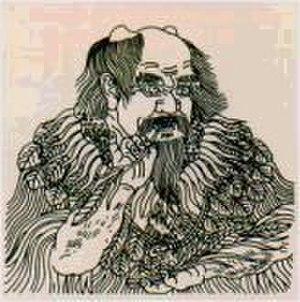
Shennong ou Shen Nong est un héros civilisateur de la mythologie chinoise, l’un des trois Augustes. On lui prête l’invention de la houe, de l’araire et du champ, de la culture des cinq aliments de base, la découverte du thé et des vertus médicinales des plantes, ainsi que le Shennong bencaojing des Han occidentaux, premier traité chinois de phytothérapie. Il est parfois confondu avec Yandi et présenté comme le frère de Huangdi.
La médecine traditionnelle chinoise est l'ensemble des théories et pratiques de santé au cours de l'histoire du monde chinois. Au sens large, cette médecine inclut les traditions orales, folkloriques, magiques ou religieuses des différentes ethnies et communautés qui constituent le monde chinois.
Le fait religieux dans le monde chinois se caractérise par le pluralisme, favorisé par l’attitude de l'État : celui-ci exerce depuis le début de l’empire un contrôle attentif sur les groupes susceptibles de constituer une menace pour le pouvoir et la société et met au pas les sectes trop actives, n’accordant qu’exceptionnellement l’exclusivité à un culte. Le syncrétisme et le mélange sont courants, rendant les contours des ensembles religieux flous ; on a l’impression de se trouver face à une constellation de philosophies et de pratiques plutôt qu'à des confessions.